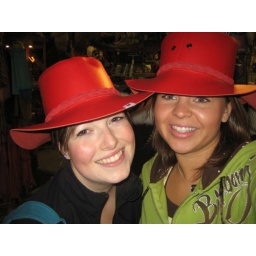
Me and Vaness in sassy red hats